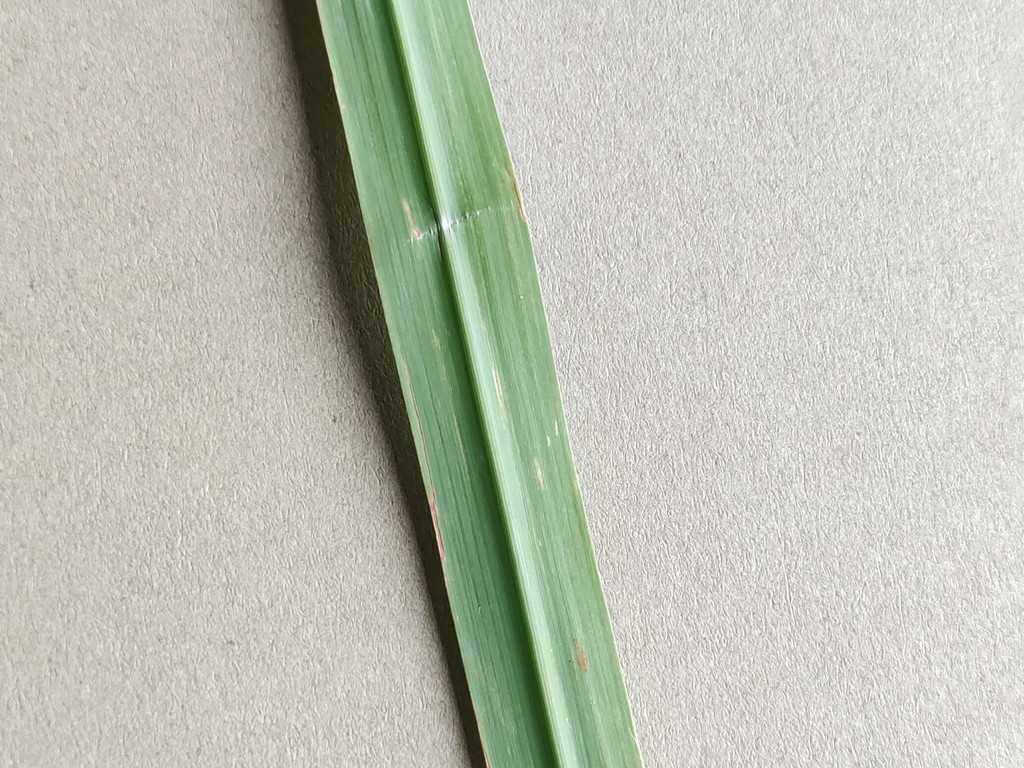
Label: Unhealthy